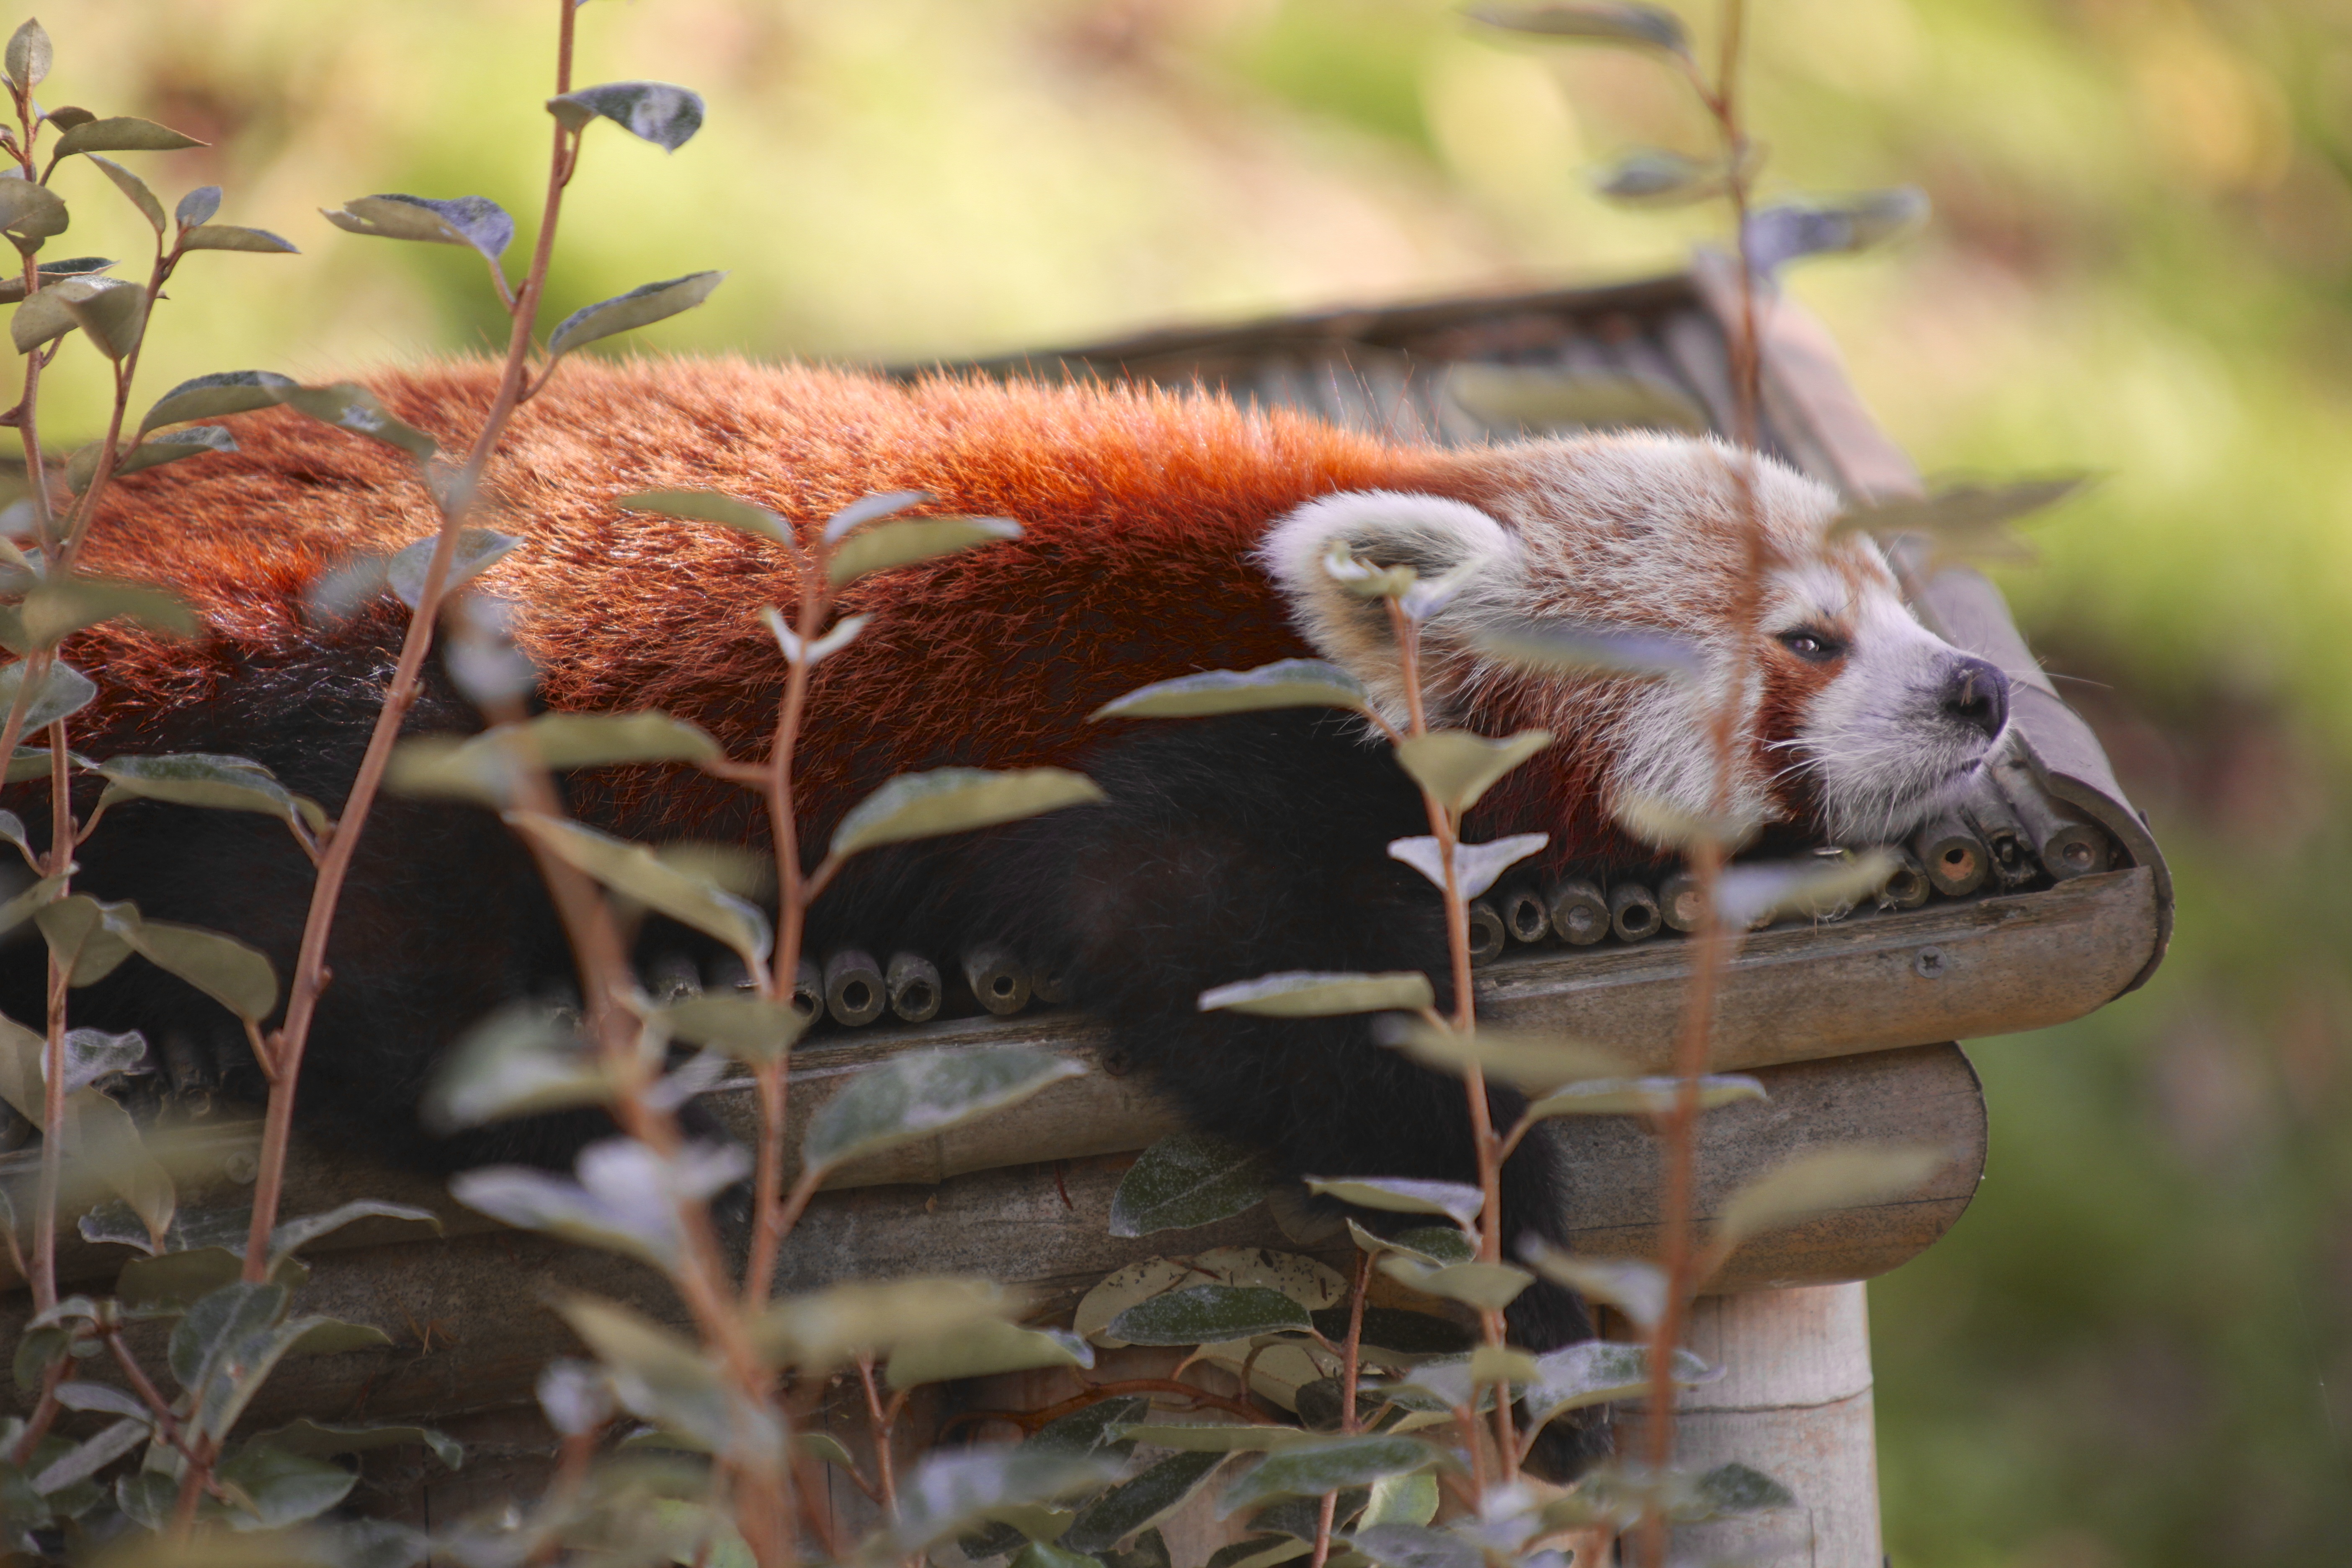
nature, branch, flower, mouse, wildlife, autumn, mammal, squirrel, rodent, fauna, panda, vertebrate, chipmunk, roux, pairi daiza